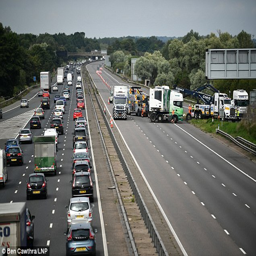
hundreds are stuck in congested traffic northbound after lorries and a minibus collided